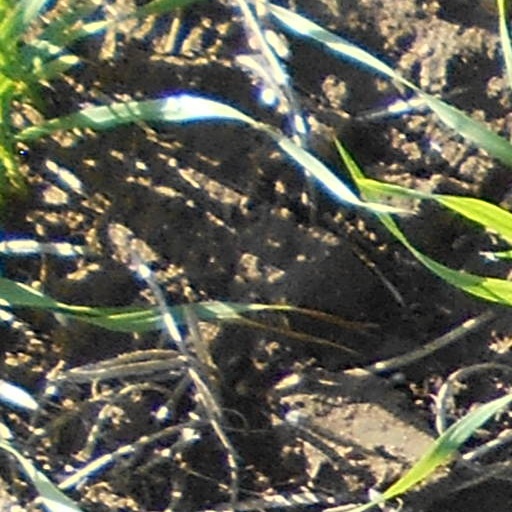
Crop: wheat